Mühleberg

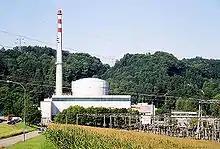
Mühleberg Nuclear Power Plant

There are several Hallstatt era grave mounds around Mühleberg; the most important is the so-called "Unghürhubel" (monster hill). At "Unghürhubel" in 1869, an ornamented choker made of heavy gold plate and a gold bracelet or strip with four rows with half-moon shapes were discovered. A number of other less valuable artifacts and metal items were probably destroyed during the excavation.